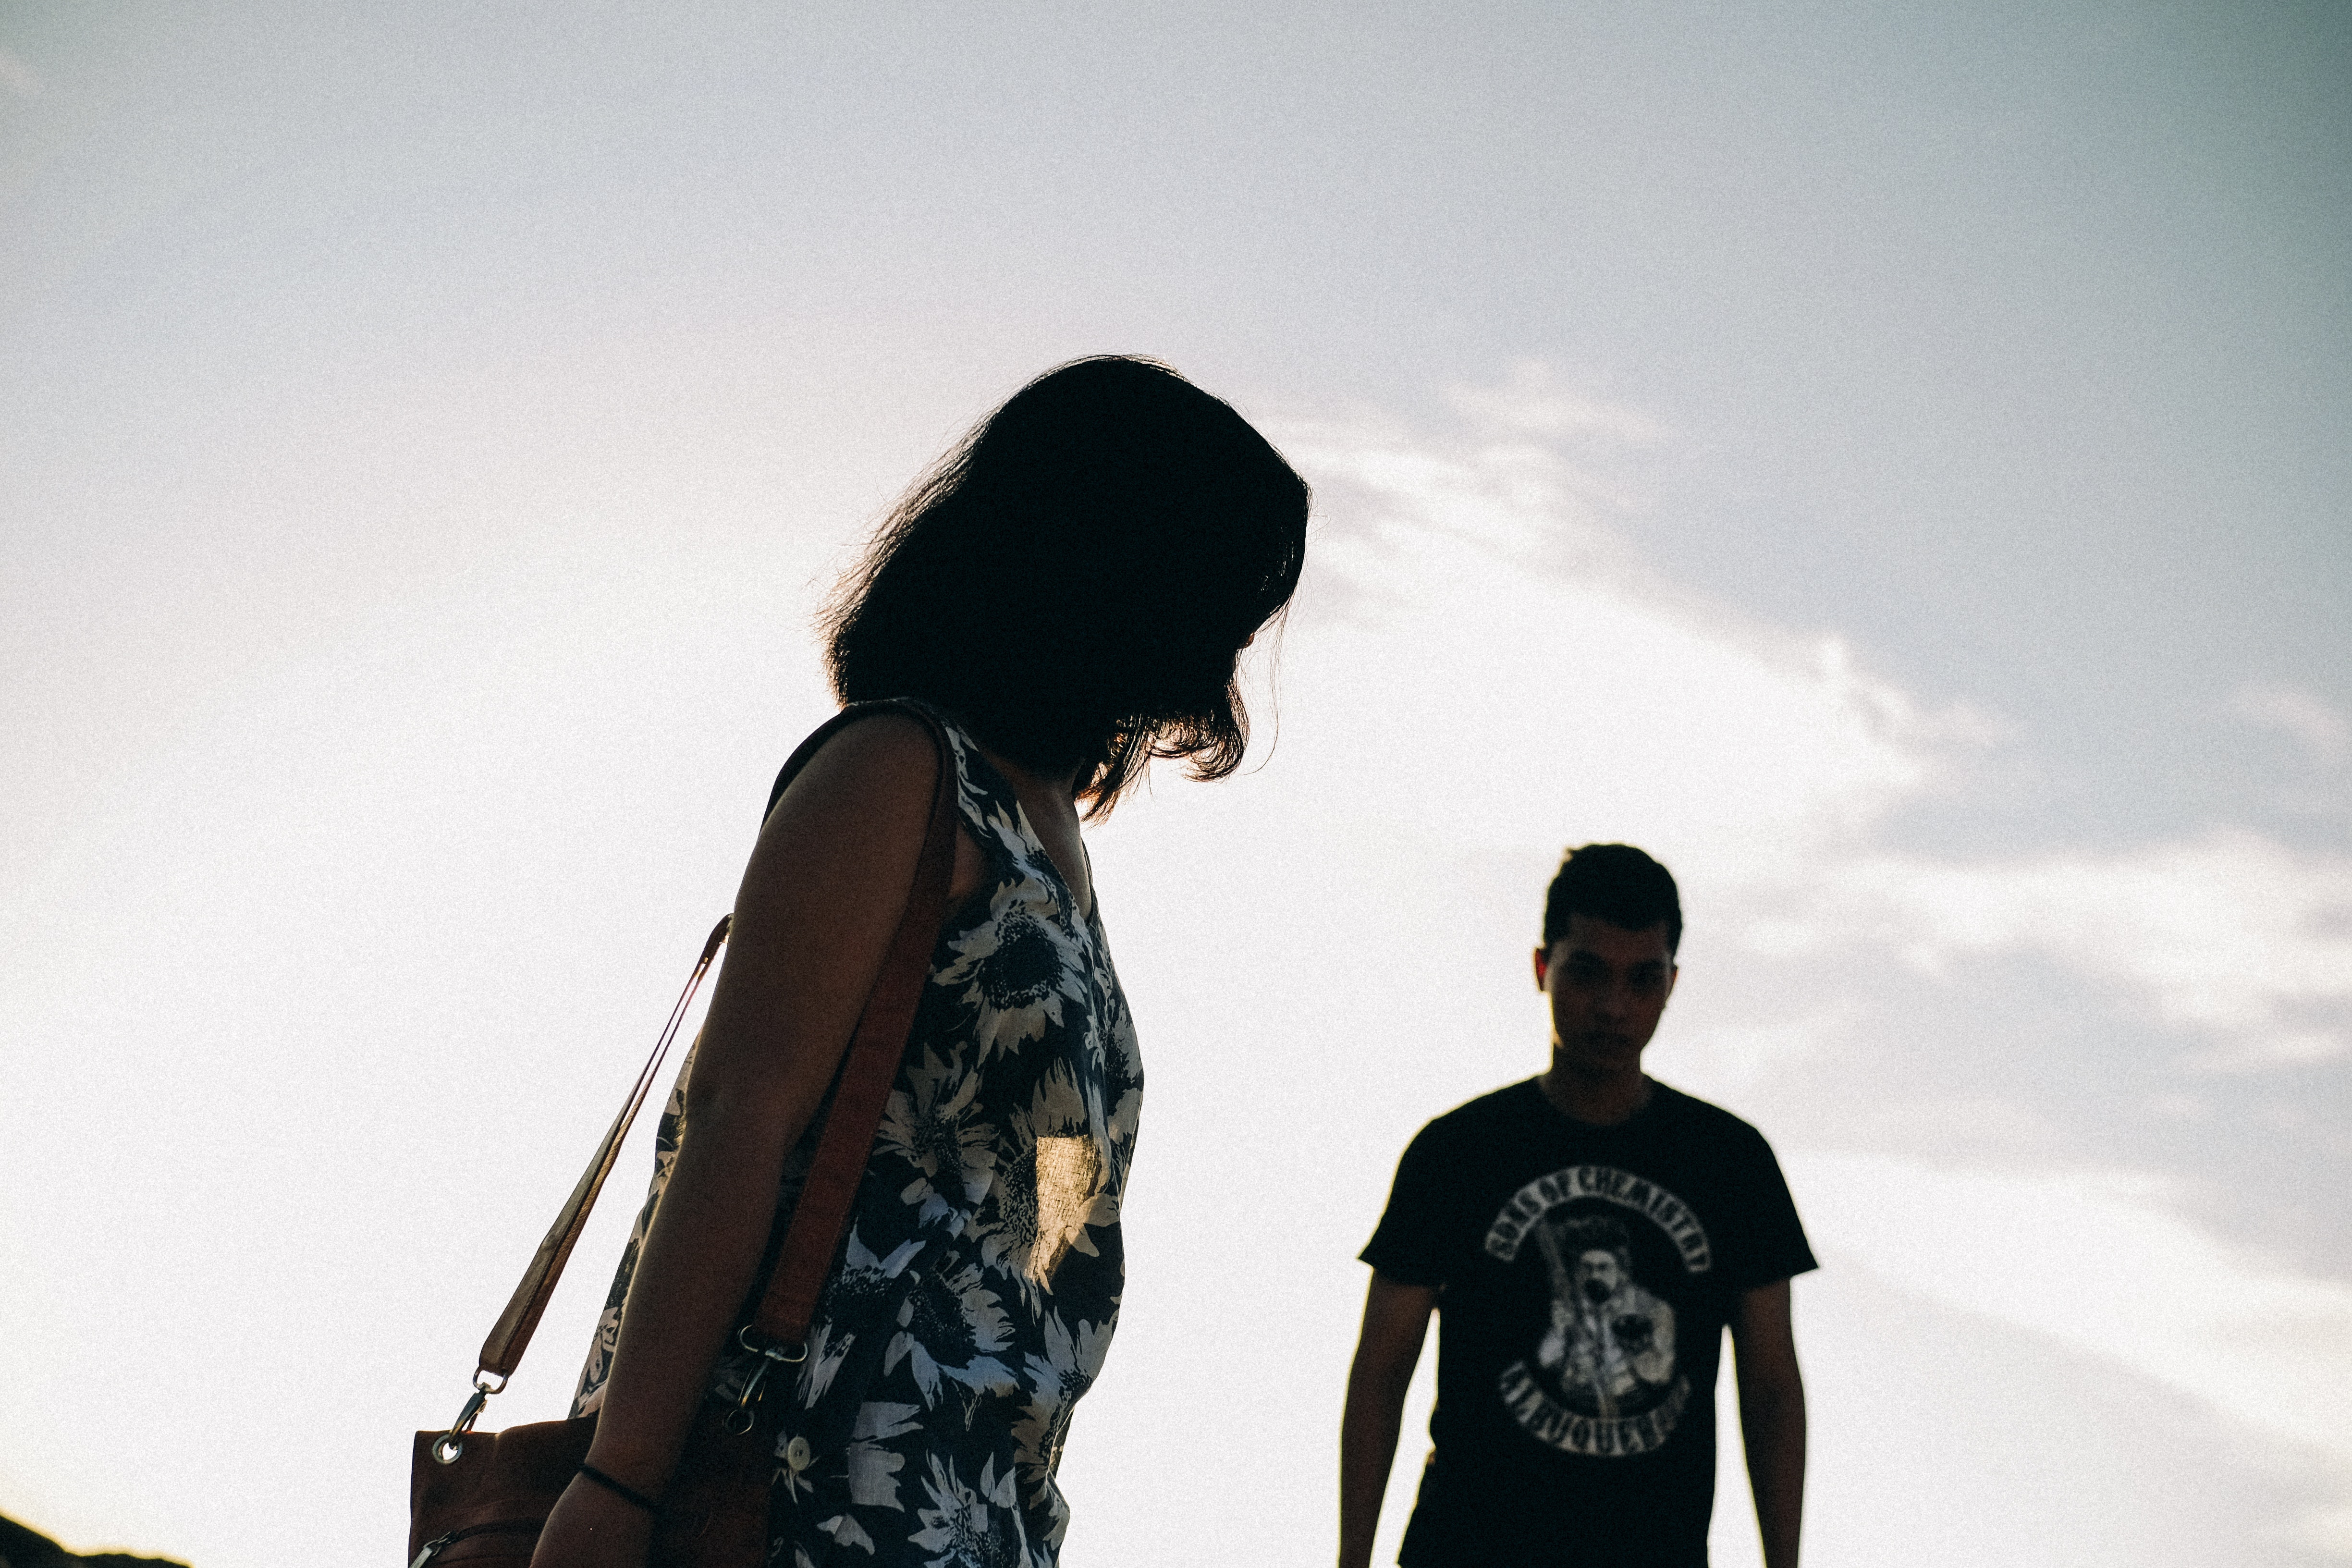
girl, fun, microphone, sunglasses, vision care